Norwegian Folktales

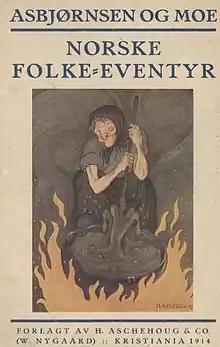
Cover art to 1914 edition, artist: Theodor Kittelsen

The first fully illustrated edition of the book was the 1879 edition of Asbjørnsen's "Norske folke- og huldre-eventyr", which featured the artworks of several artists: Peter Nicolai Arbo (1831−1892), Hans Gude (1825−1903), , Eilif Peterssen (1852−1928), August Schneider (1842−1873), Otto Sinding (1842−1909), Adolph Tidemand (1814−1876), and Erik Werenskiold (1855−1938).